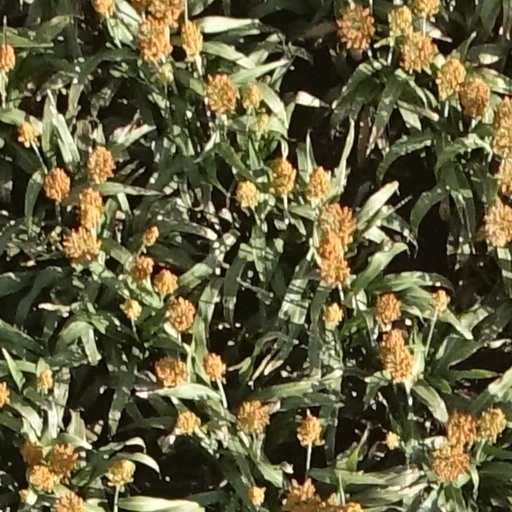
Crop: sorghum